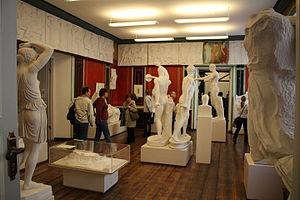
Le bâtiment principal de l’Université de Tartu est un bâtiment de l'Université de Tartu situé au 18, rue de l'Université à Tartu en Estonie.